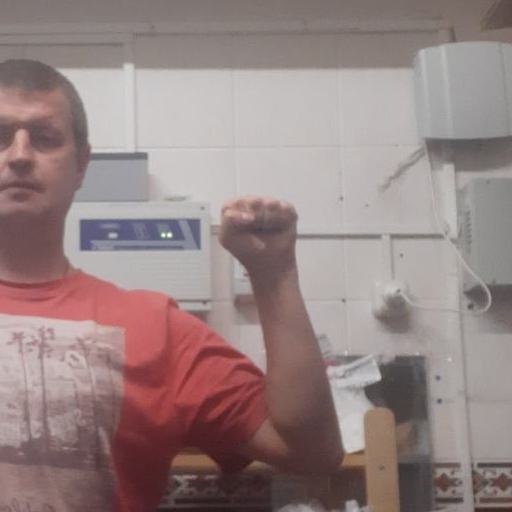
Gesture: fist